2010 Philippine House of Representatives elections in Metro Manila

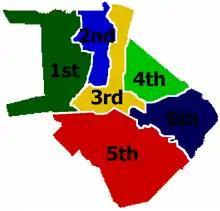
Manila divided into the six legislative districts.

The Kapayapaan, Kaunlaran at Katarungan party headed by incumbent mayor and candidate Alfredo Lim is in coalition with the Liberal Party, although candidate and former mayor Lito Atienza's certificate of candidacy states that he is the Liberal Party's candidate for mayor. The COMELEC eventually classified Atienza as an independent.